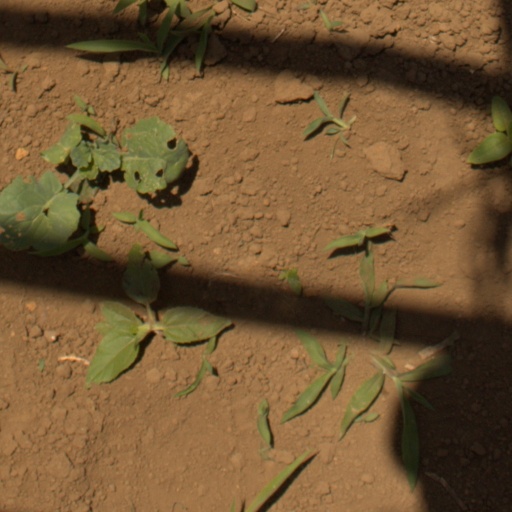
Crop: Jerusalem artichoke